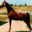
Label: horse